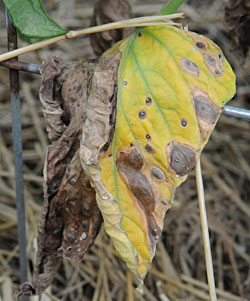
Labels: Tomato Early blight leaf